Ruf CTR2

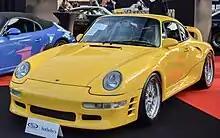
Ruf CTR2 Sport

A 520 hp CTR2 was tested by Dennis Simanitis for the February 1997 issue of "Road & Track" with the following results: